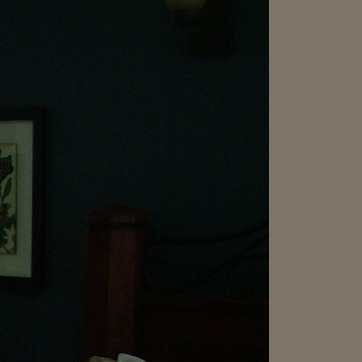
Material: painted